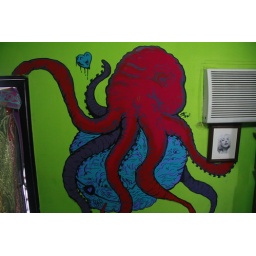
in the deepest ocean walls